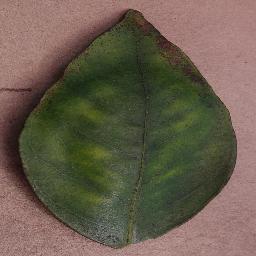
Label: Orange___Haunglongbing_(Citrus_greening)